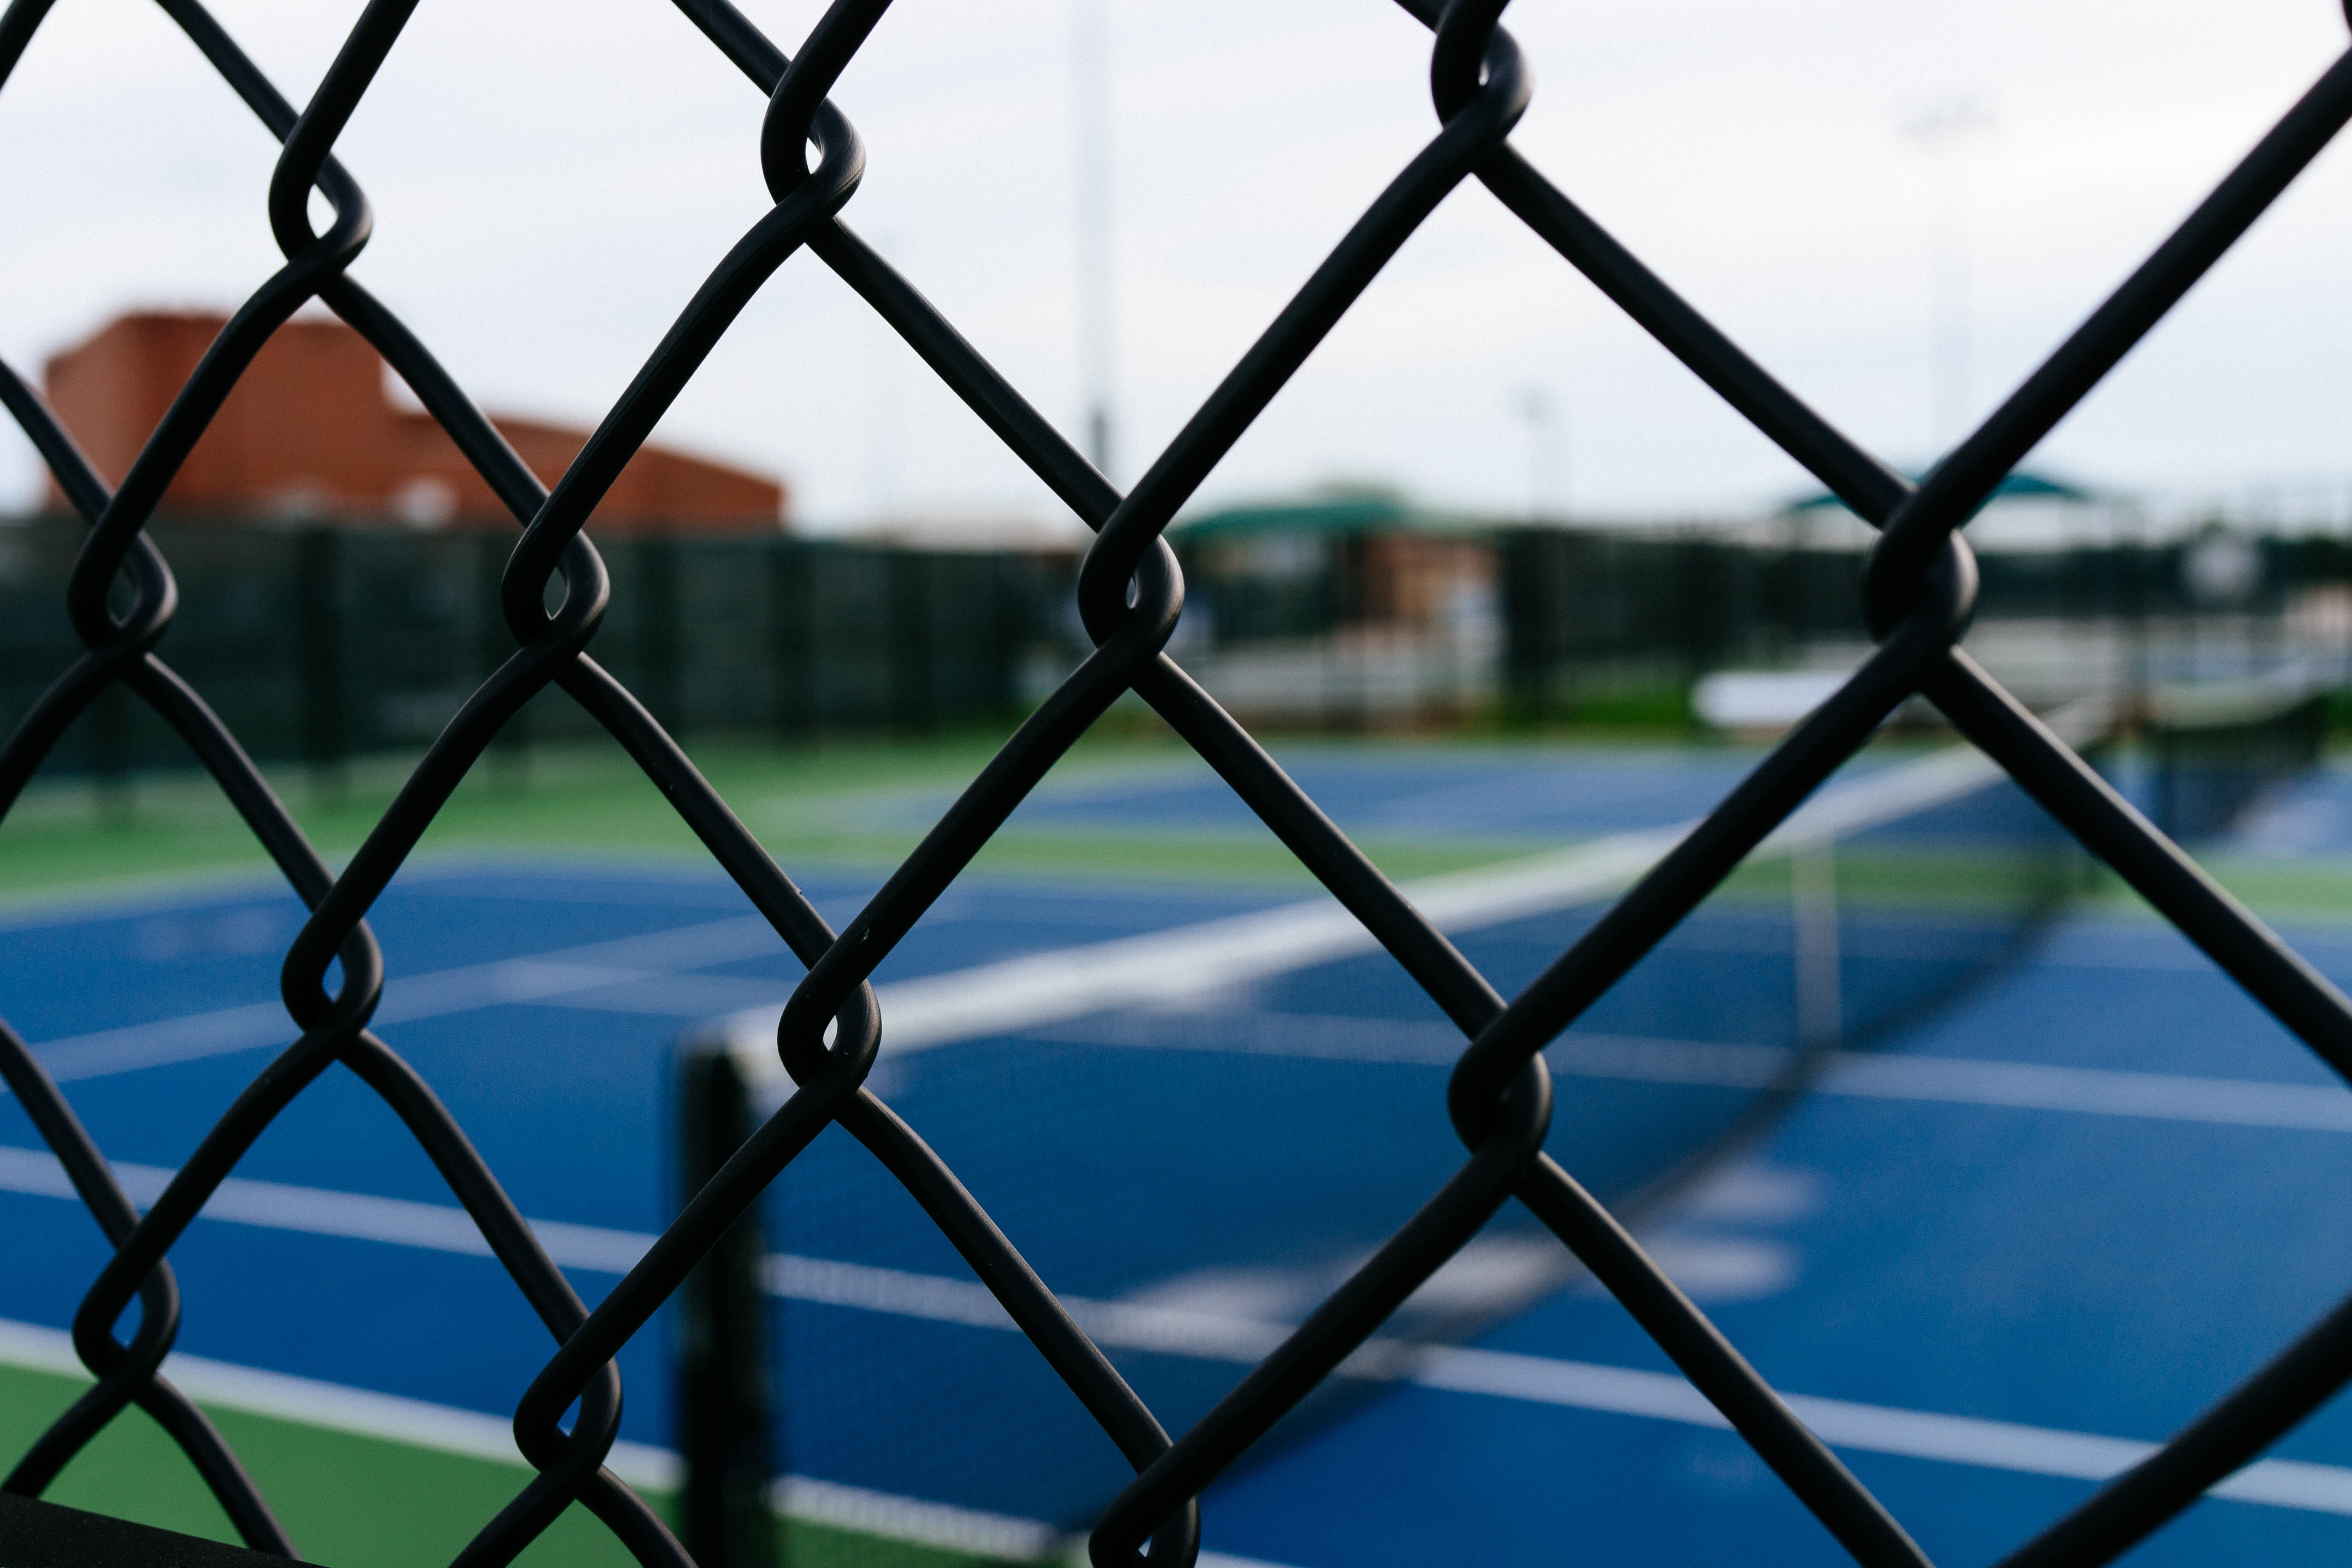
branch, light, fence, sky, sunlight, window, glass, line, reflection, color, blue, circle, symmetry, shape, outdoor structure, wire fencing, home fencing